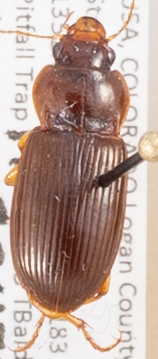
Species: Amara carinata
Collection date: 2015-06-11
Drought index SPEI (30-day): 1.058
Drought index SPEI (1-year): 1.69
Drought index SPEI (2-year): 1.45